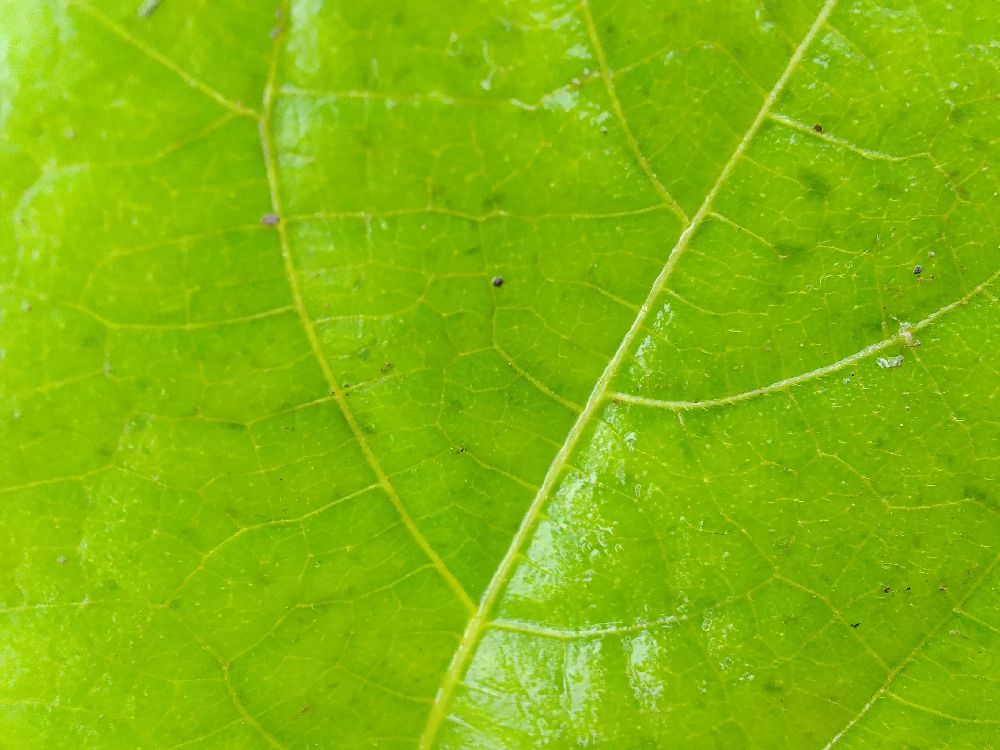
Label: healthy